Raeng Ngao

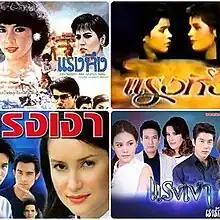

Raeng Ngao is a Thai film and drama-revenge lakhon which has aired on Channel 3. Since 1986 the story proved popular and has been subject to four remakes.